Marienschrein

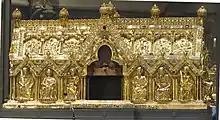
The opened shrine during the Aachen pilgrimage ("Heiligtumsfahrt")

The Marienschrein (Shrine of Mary) in Aachen Cathedral is a reliquary, donated on the order of the chapter of Mary around 1220 and consecrated in 1239. Along with the Karlsschrein, the artwork, which is from the transitional period between romanesque and gothic, is among the most important goldsmith works of the thirteenth century.